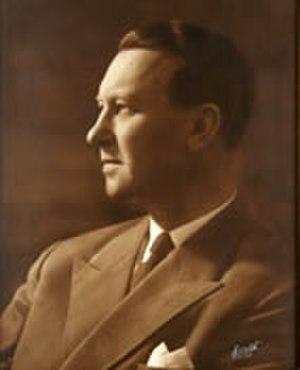
Les élections législatives danoises de 1957 ont eu lieu le 14 mai 1957.
Hans Christian Hansen, né le 8 novembre 1906 à Aarhus et mort le 19 février 1960 à Copenhague, est un homme politique danois. Membre du Parti social-démocrate, il est exercé plusieurs fonctions ministérielles avant de d'être Premier ministre entre 1955 et 1960.